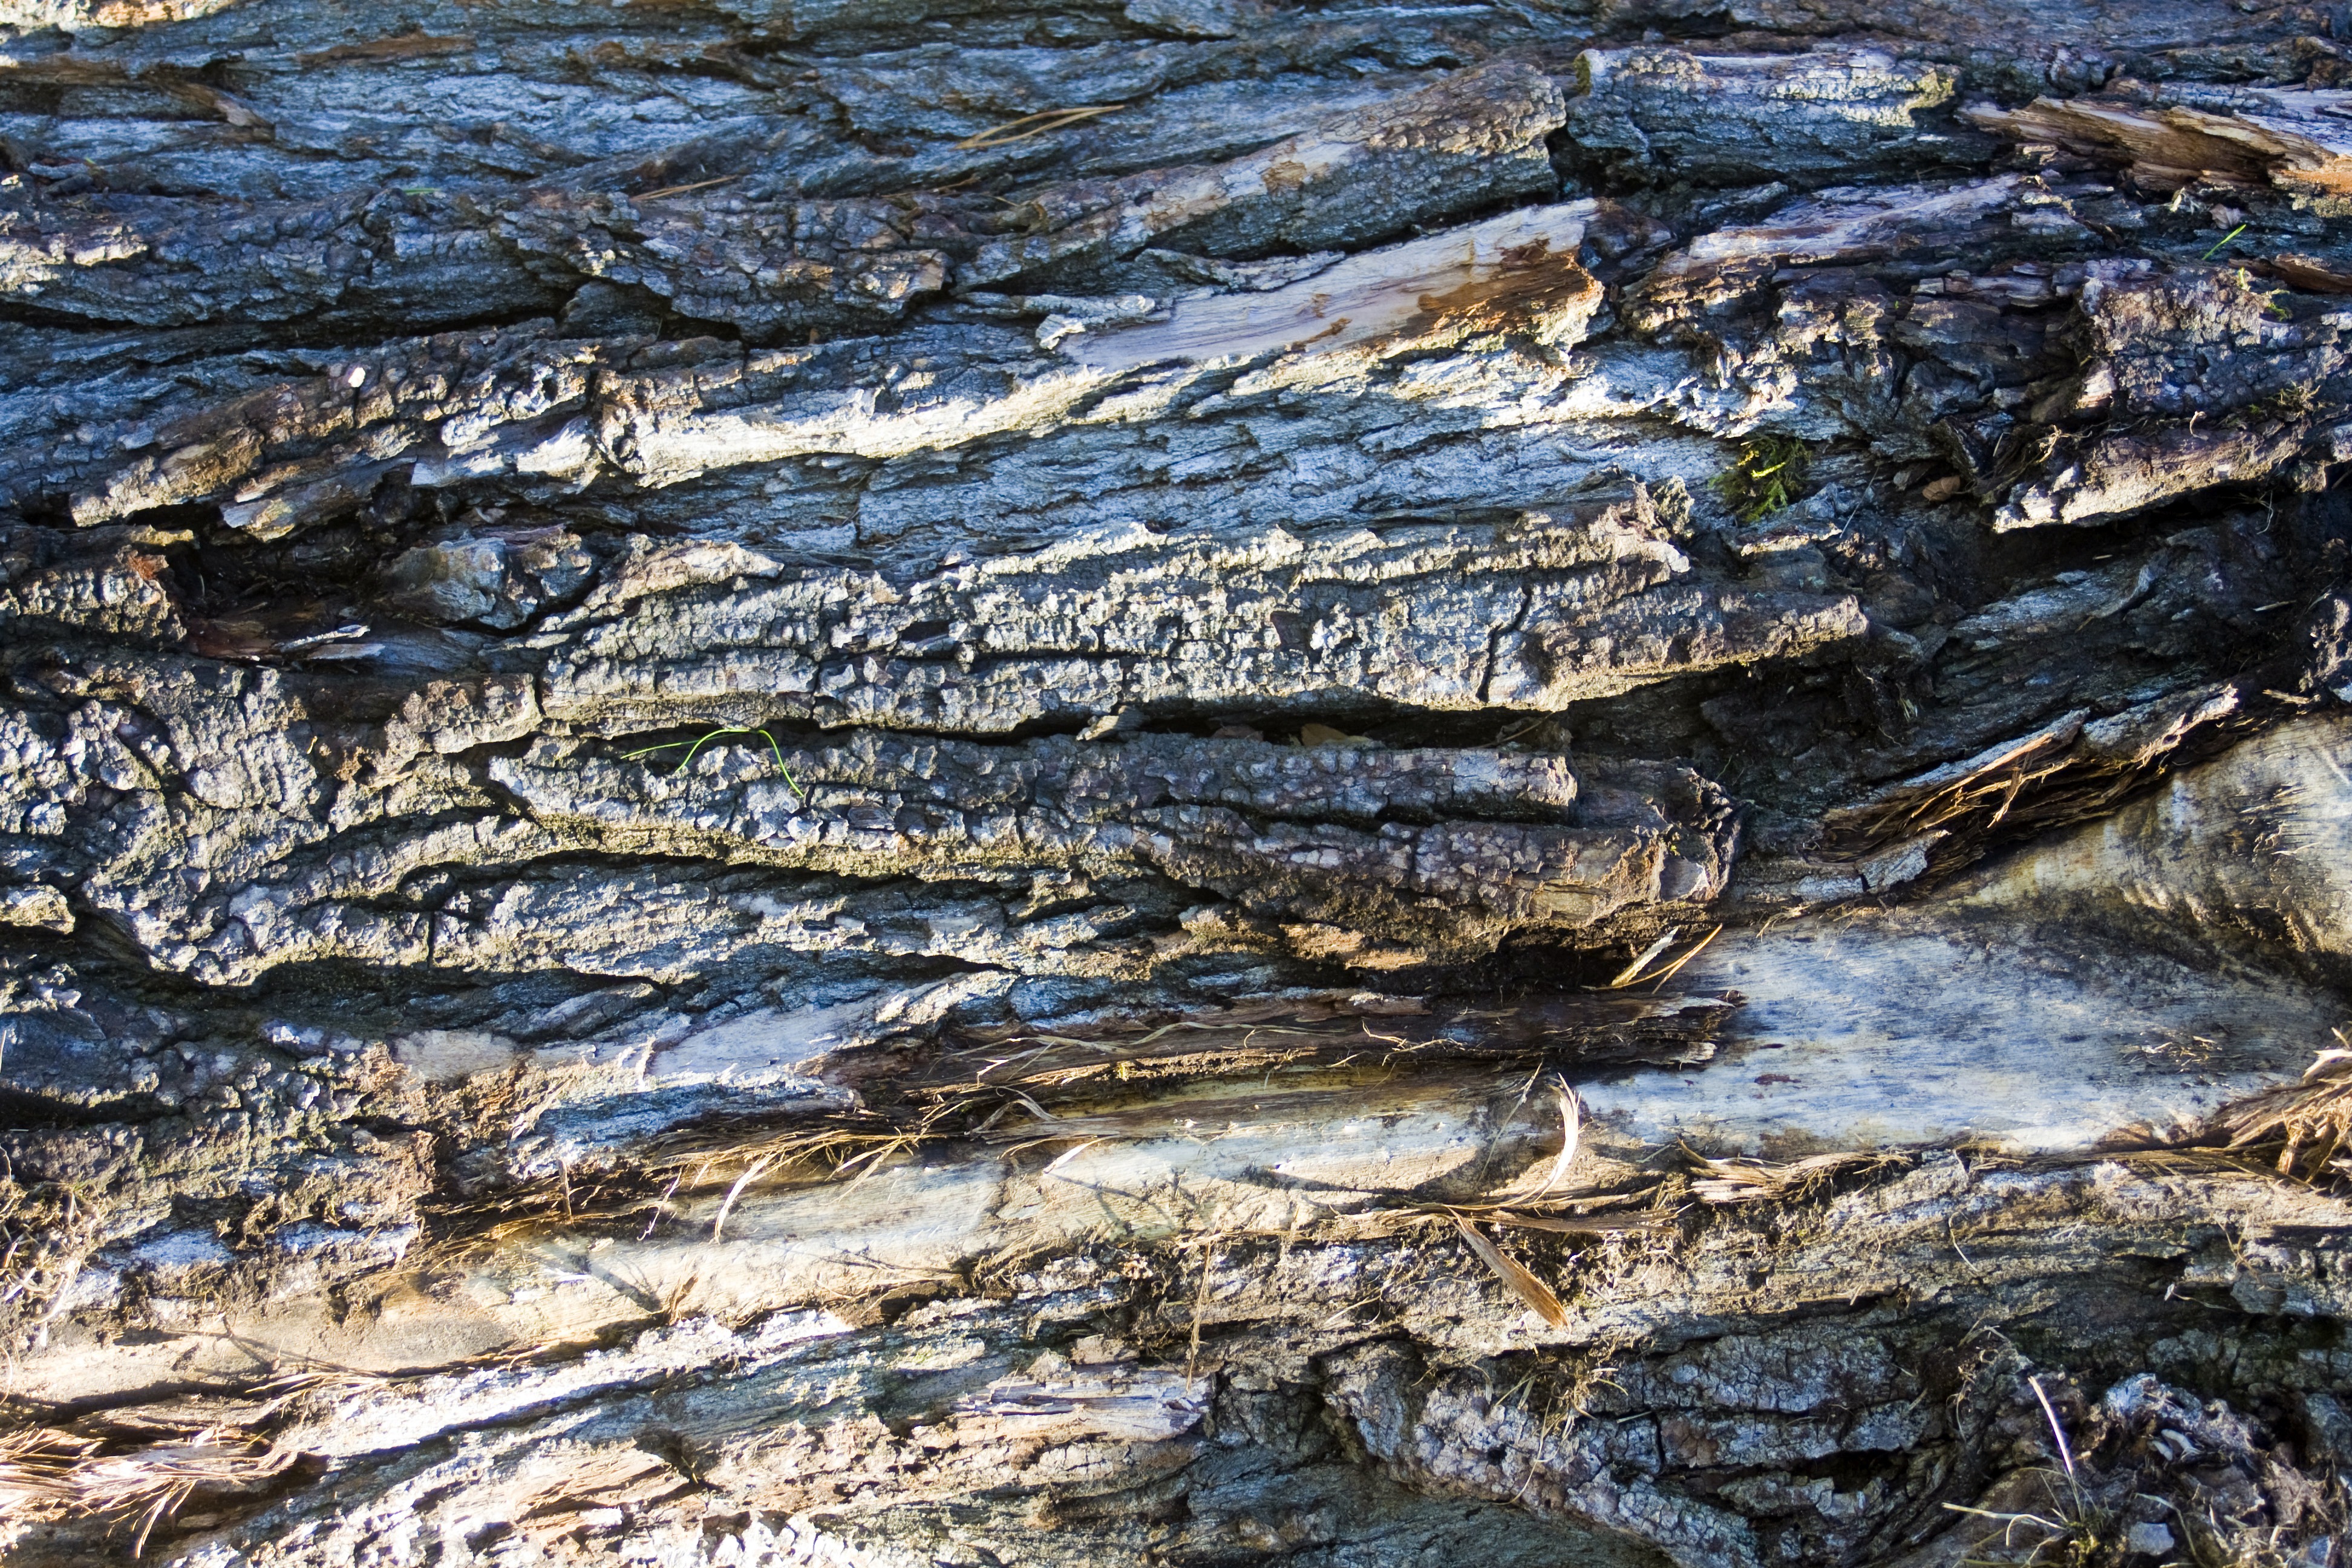
sea, coast, tree, water, nature, rock, structure, wood, texture, bark, formation, stream, log, terrain, material, geology, tree bark, tide pool